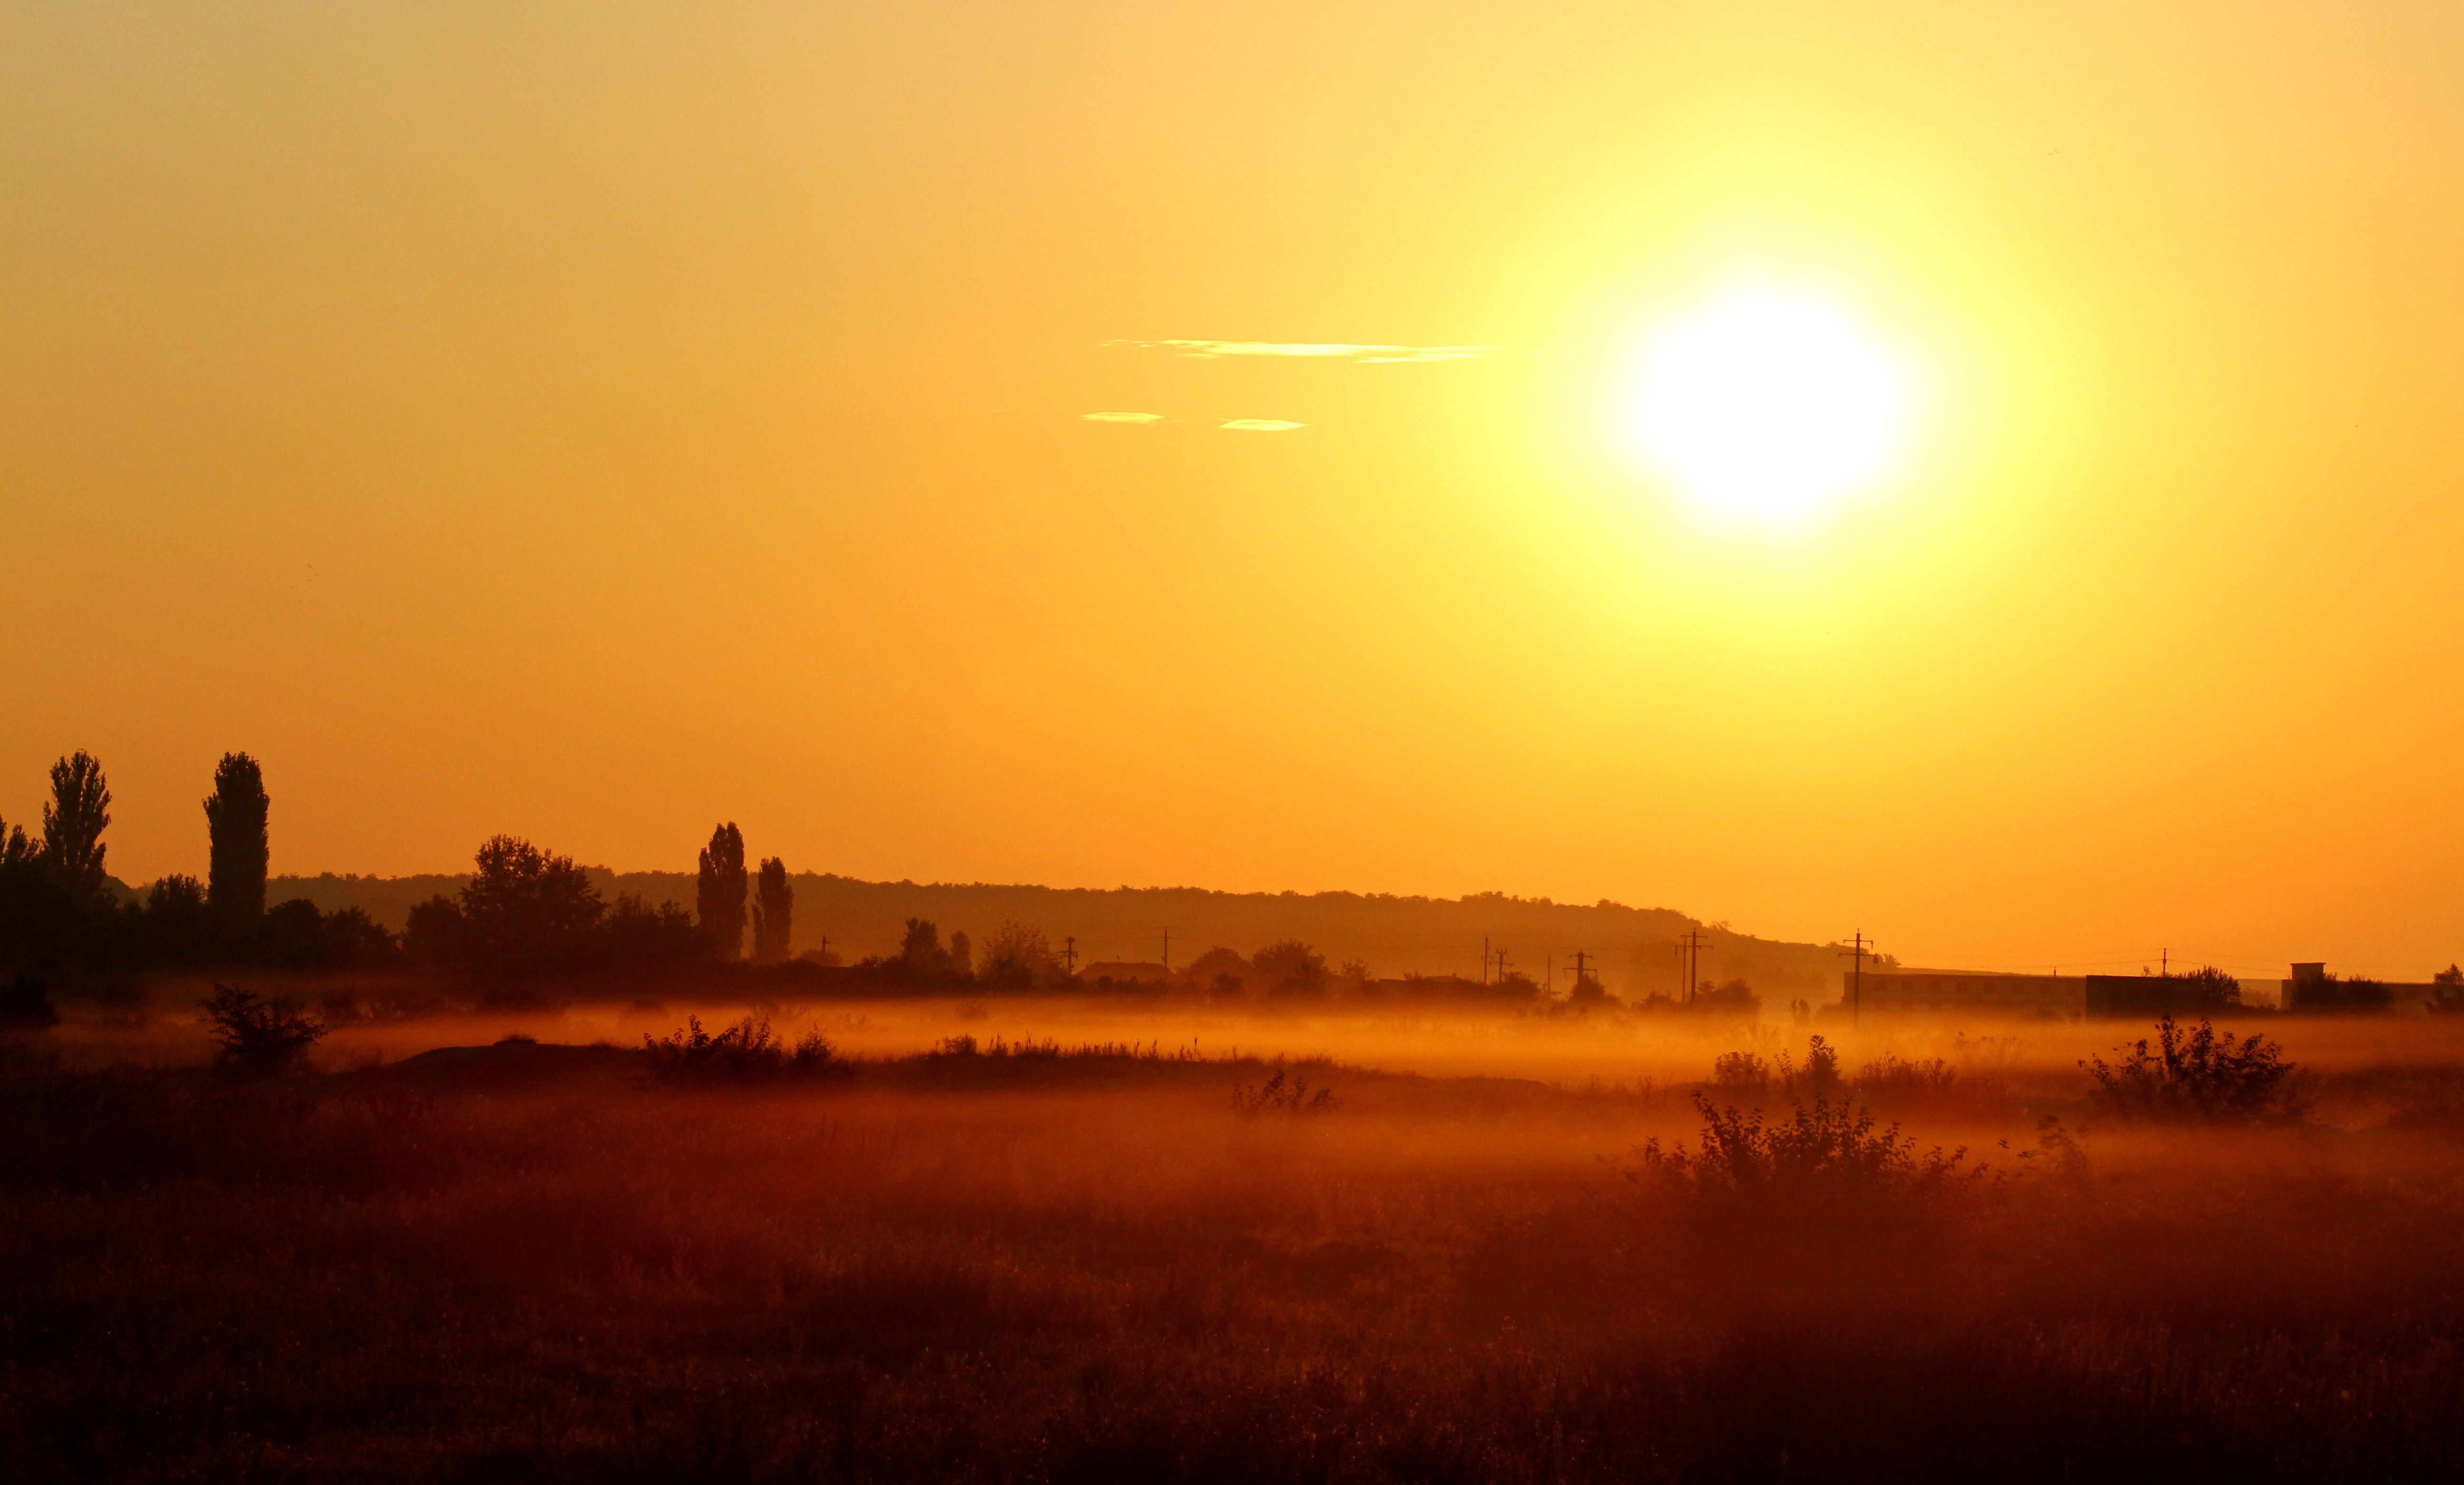
landscape, horizon, sun, sunrise, sunset, sunlight, morning, dawn, dusk, evening, red, afterglow, the haze, atmospheric phenomenon, red sky at morning